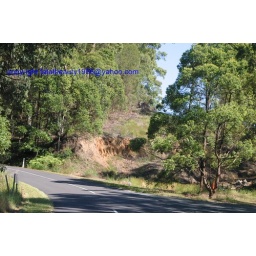
forest road and trees in the sunshine